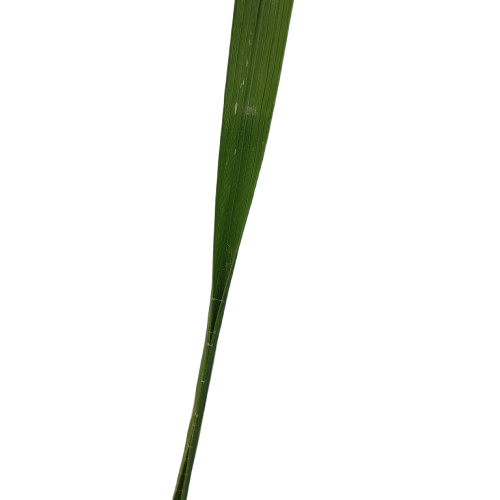
Label: Insect